Christoffer Carlsen

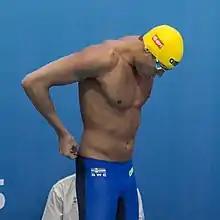

Christoffer Carlsen (born 6 May 1992) is a Swedish swimmer. He competed in the men's 50 metre freestyle event at the 2018 FINA World Swimming Championships (25 m), in Hangzhou, China.